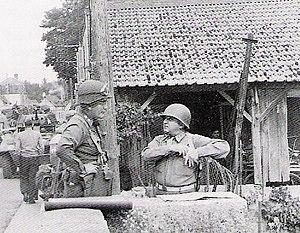
Walton Harris Walker est un général de l'armée américaine qui fut le premier commandant de la 8ᵉ armée américaine en Corée au début de la guerre de Corée.